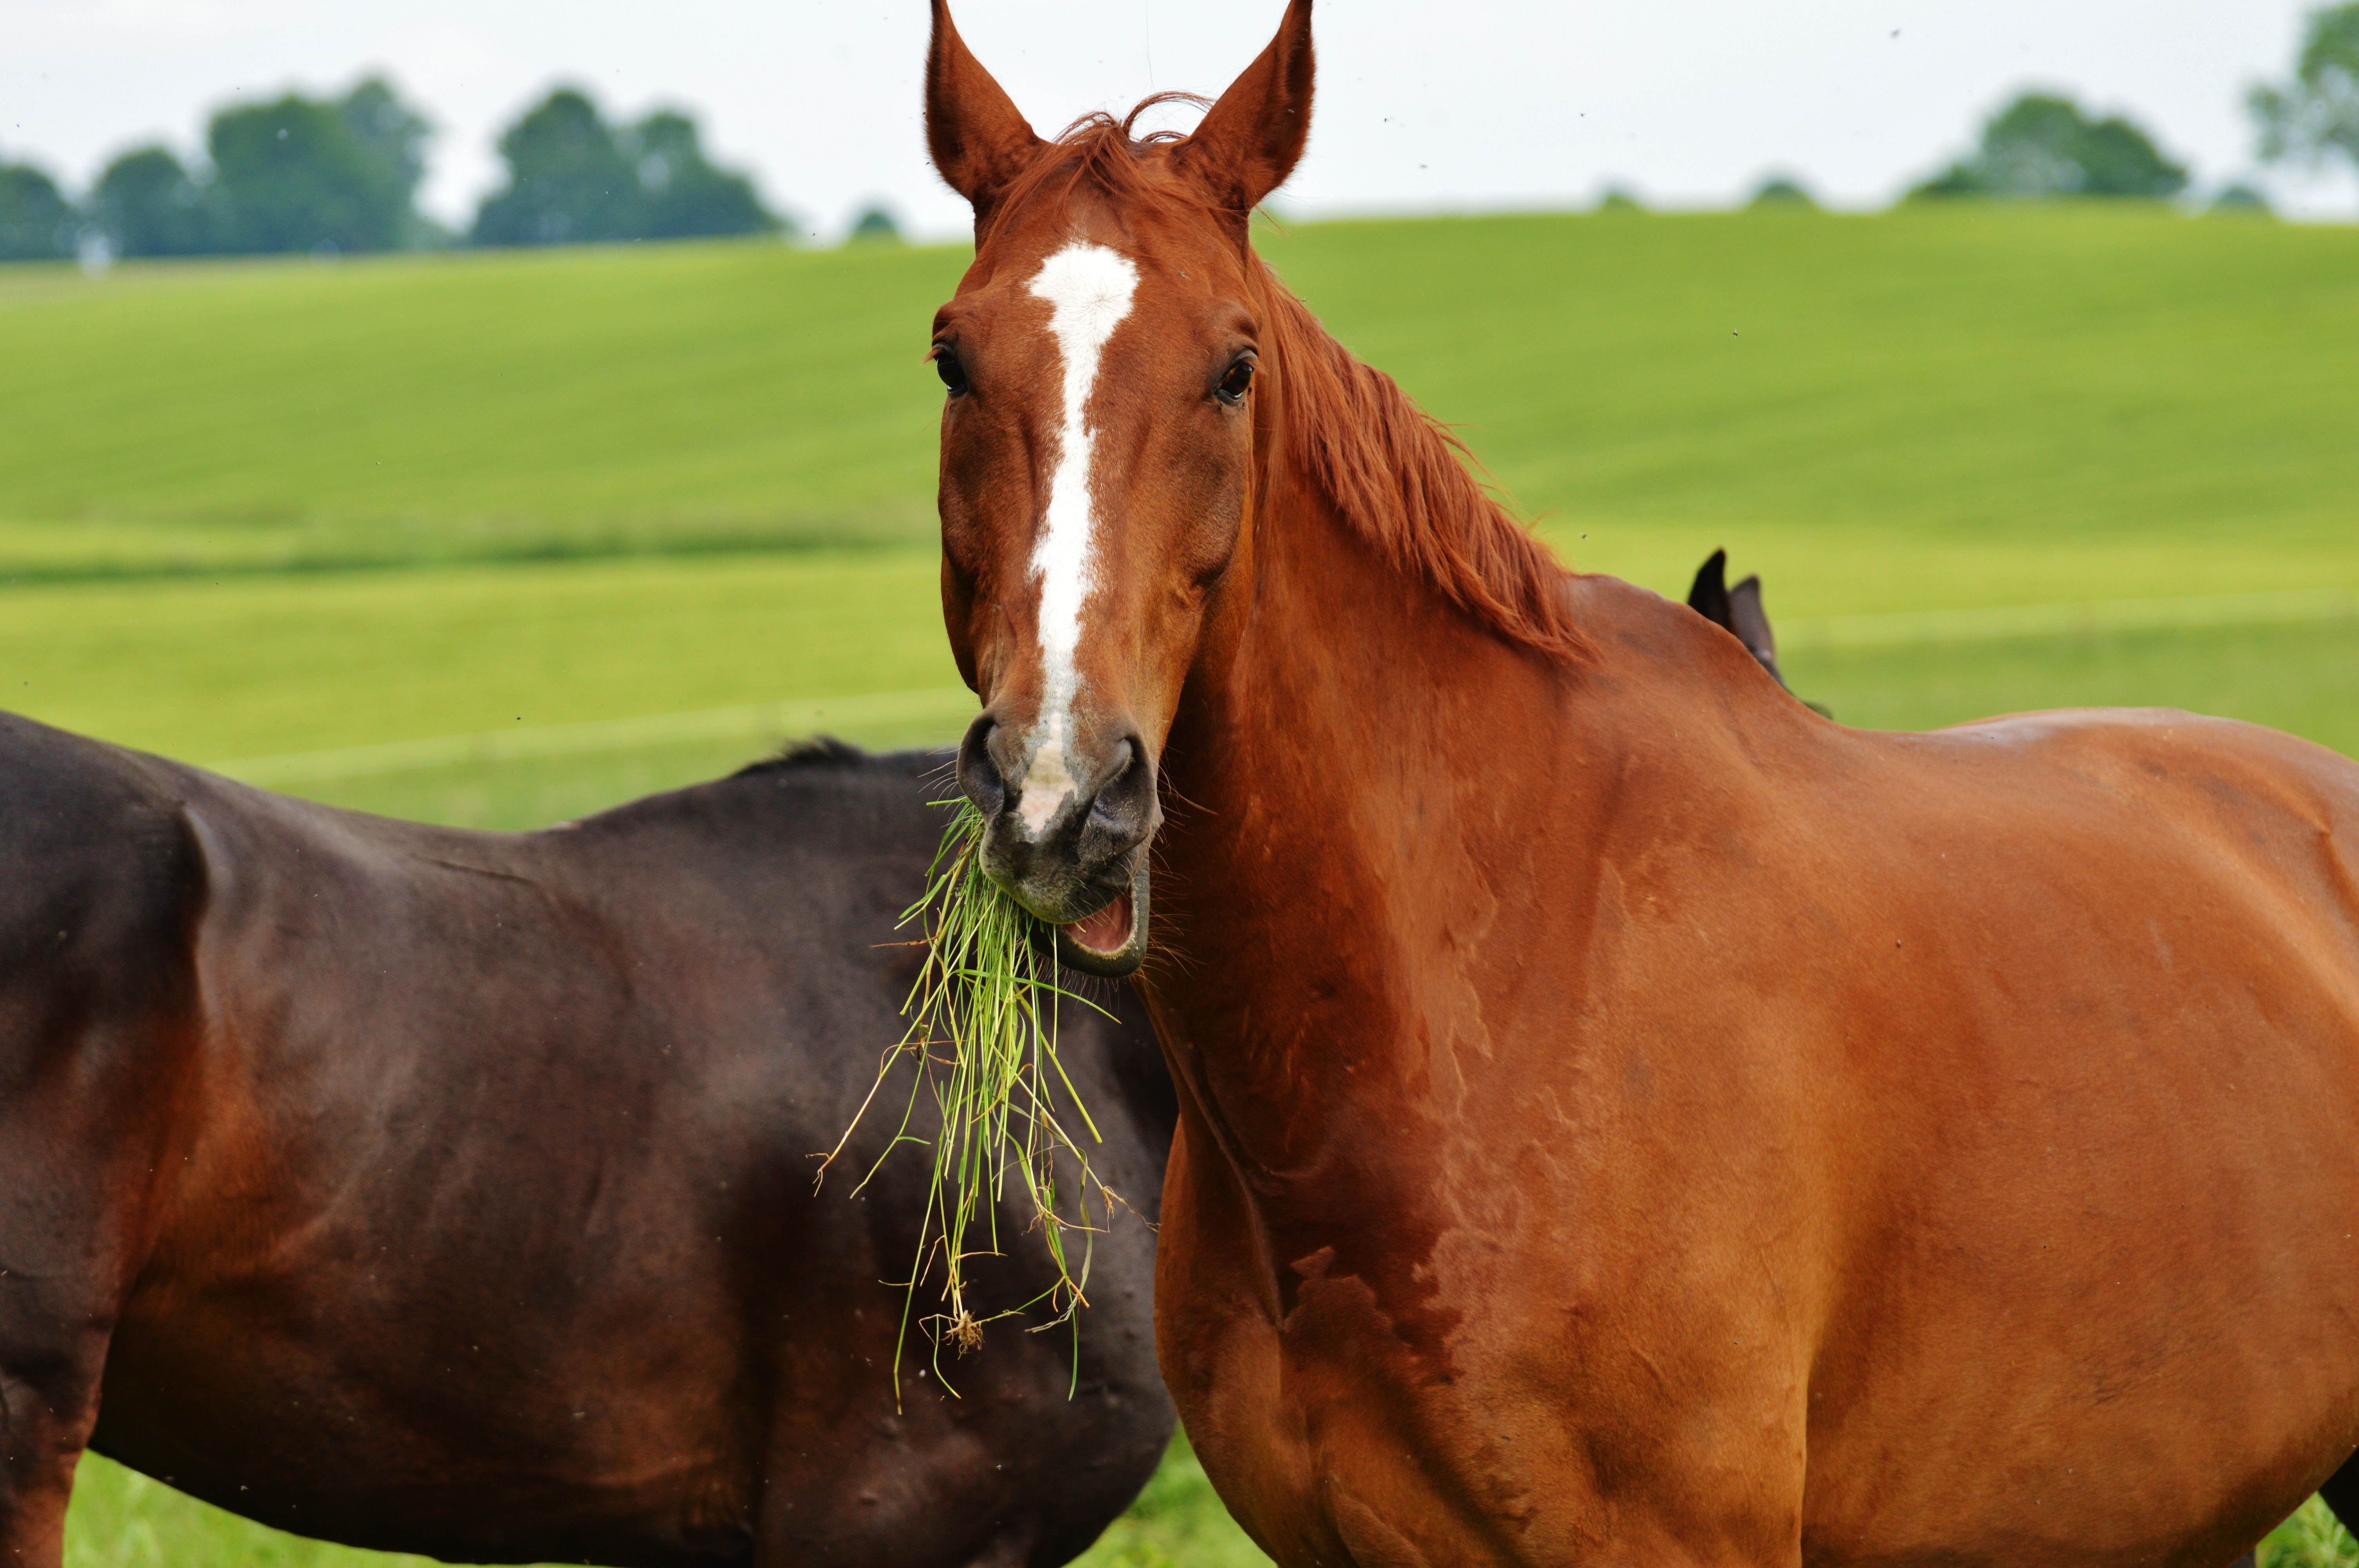
nature, grass, meadow, play, green, pasture, horse, brown, mammal, stallion, mane, eat, fauna, graze, paddock, horses, vertebrate, mare, jockey, coupling, foal, for two, romp, horse like mammal, mustang horse